Luis Solignac

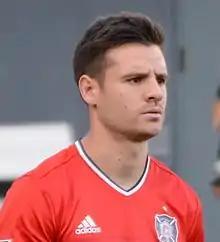
Solignac with Chicago Fire in 2017

Luis Emilio Solignac (born 16 February 1991) is an Argentine professional footballer who plays as a forward for USL Championship side San Antonio FC.